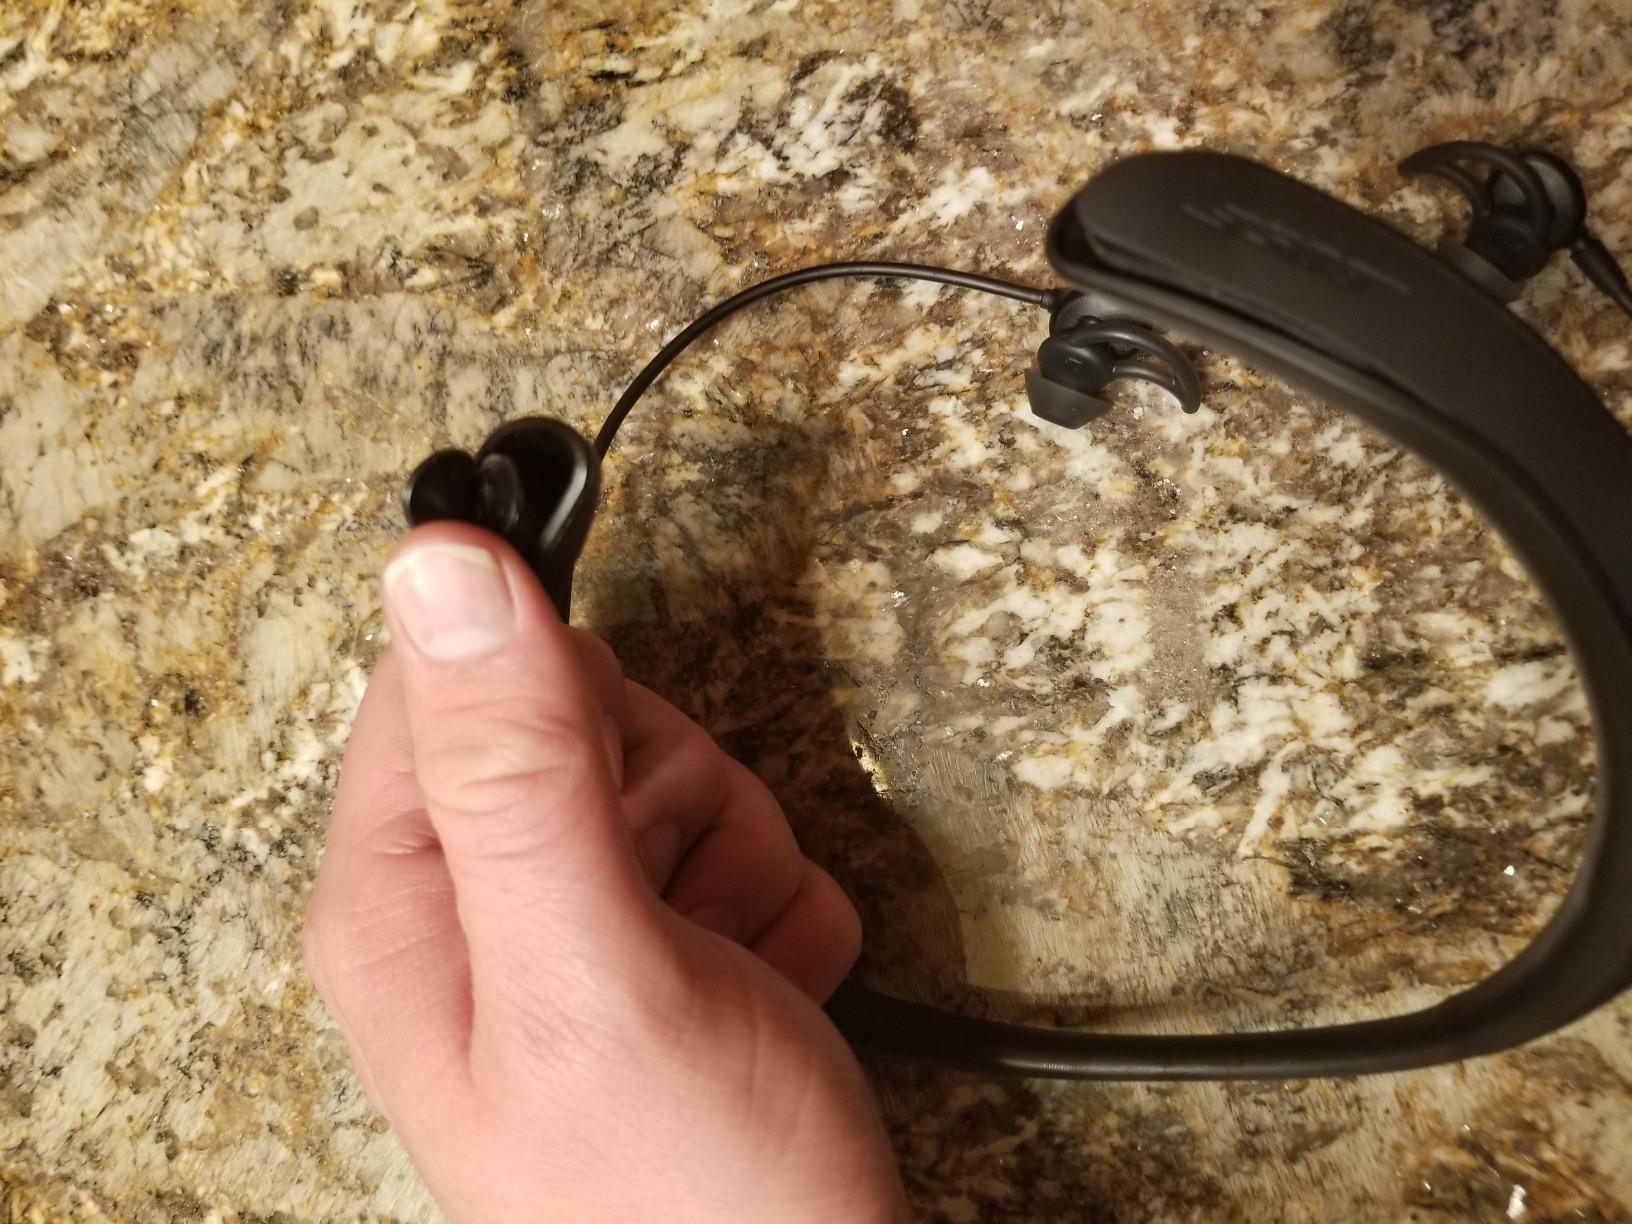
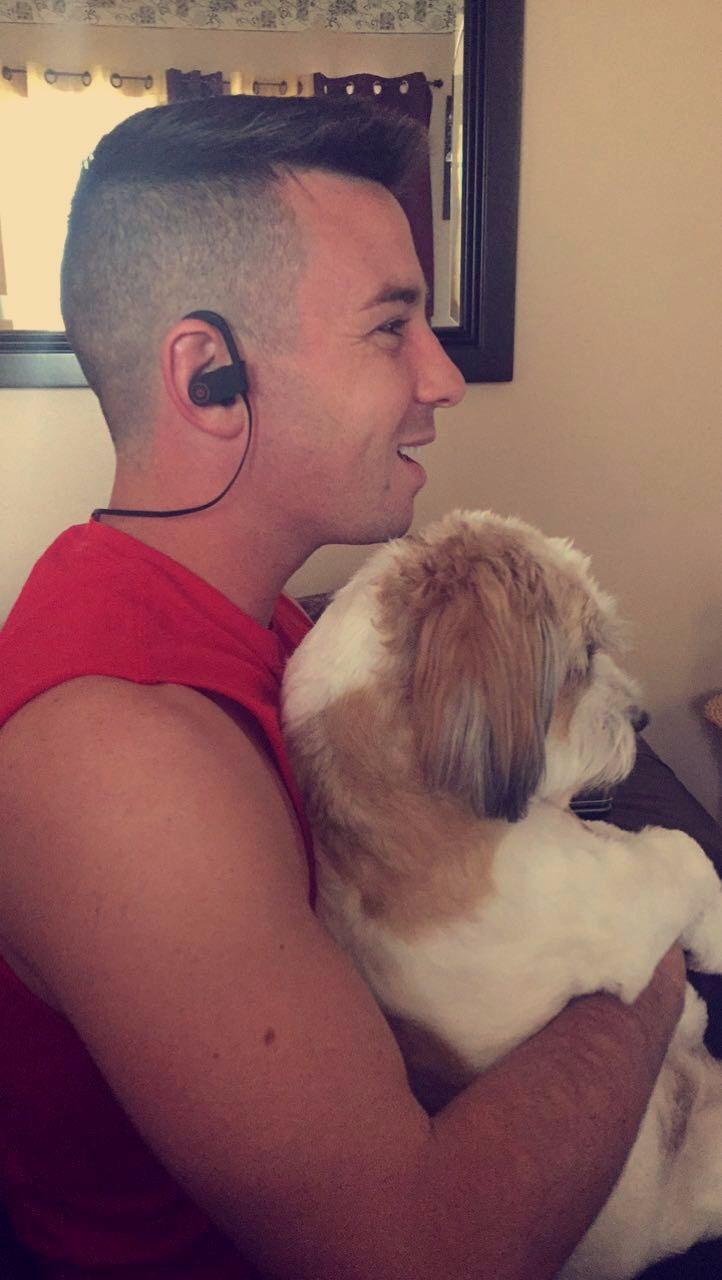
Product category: headphones
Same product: no